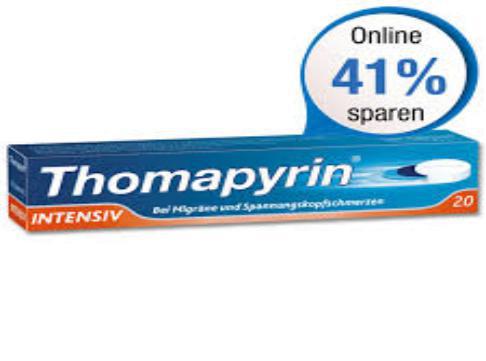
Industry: Medical